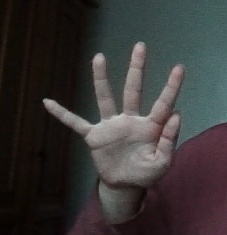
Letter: sheen